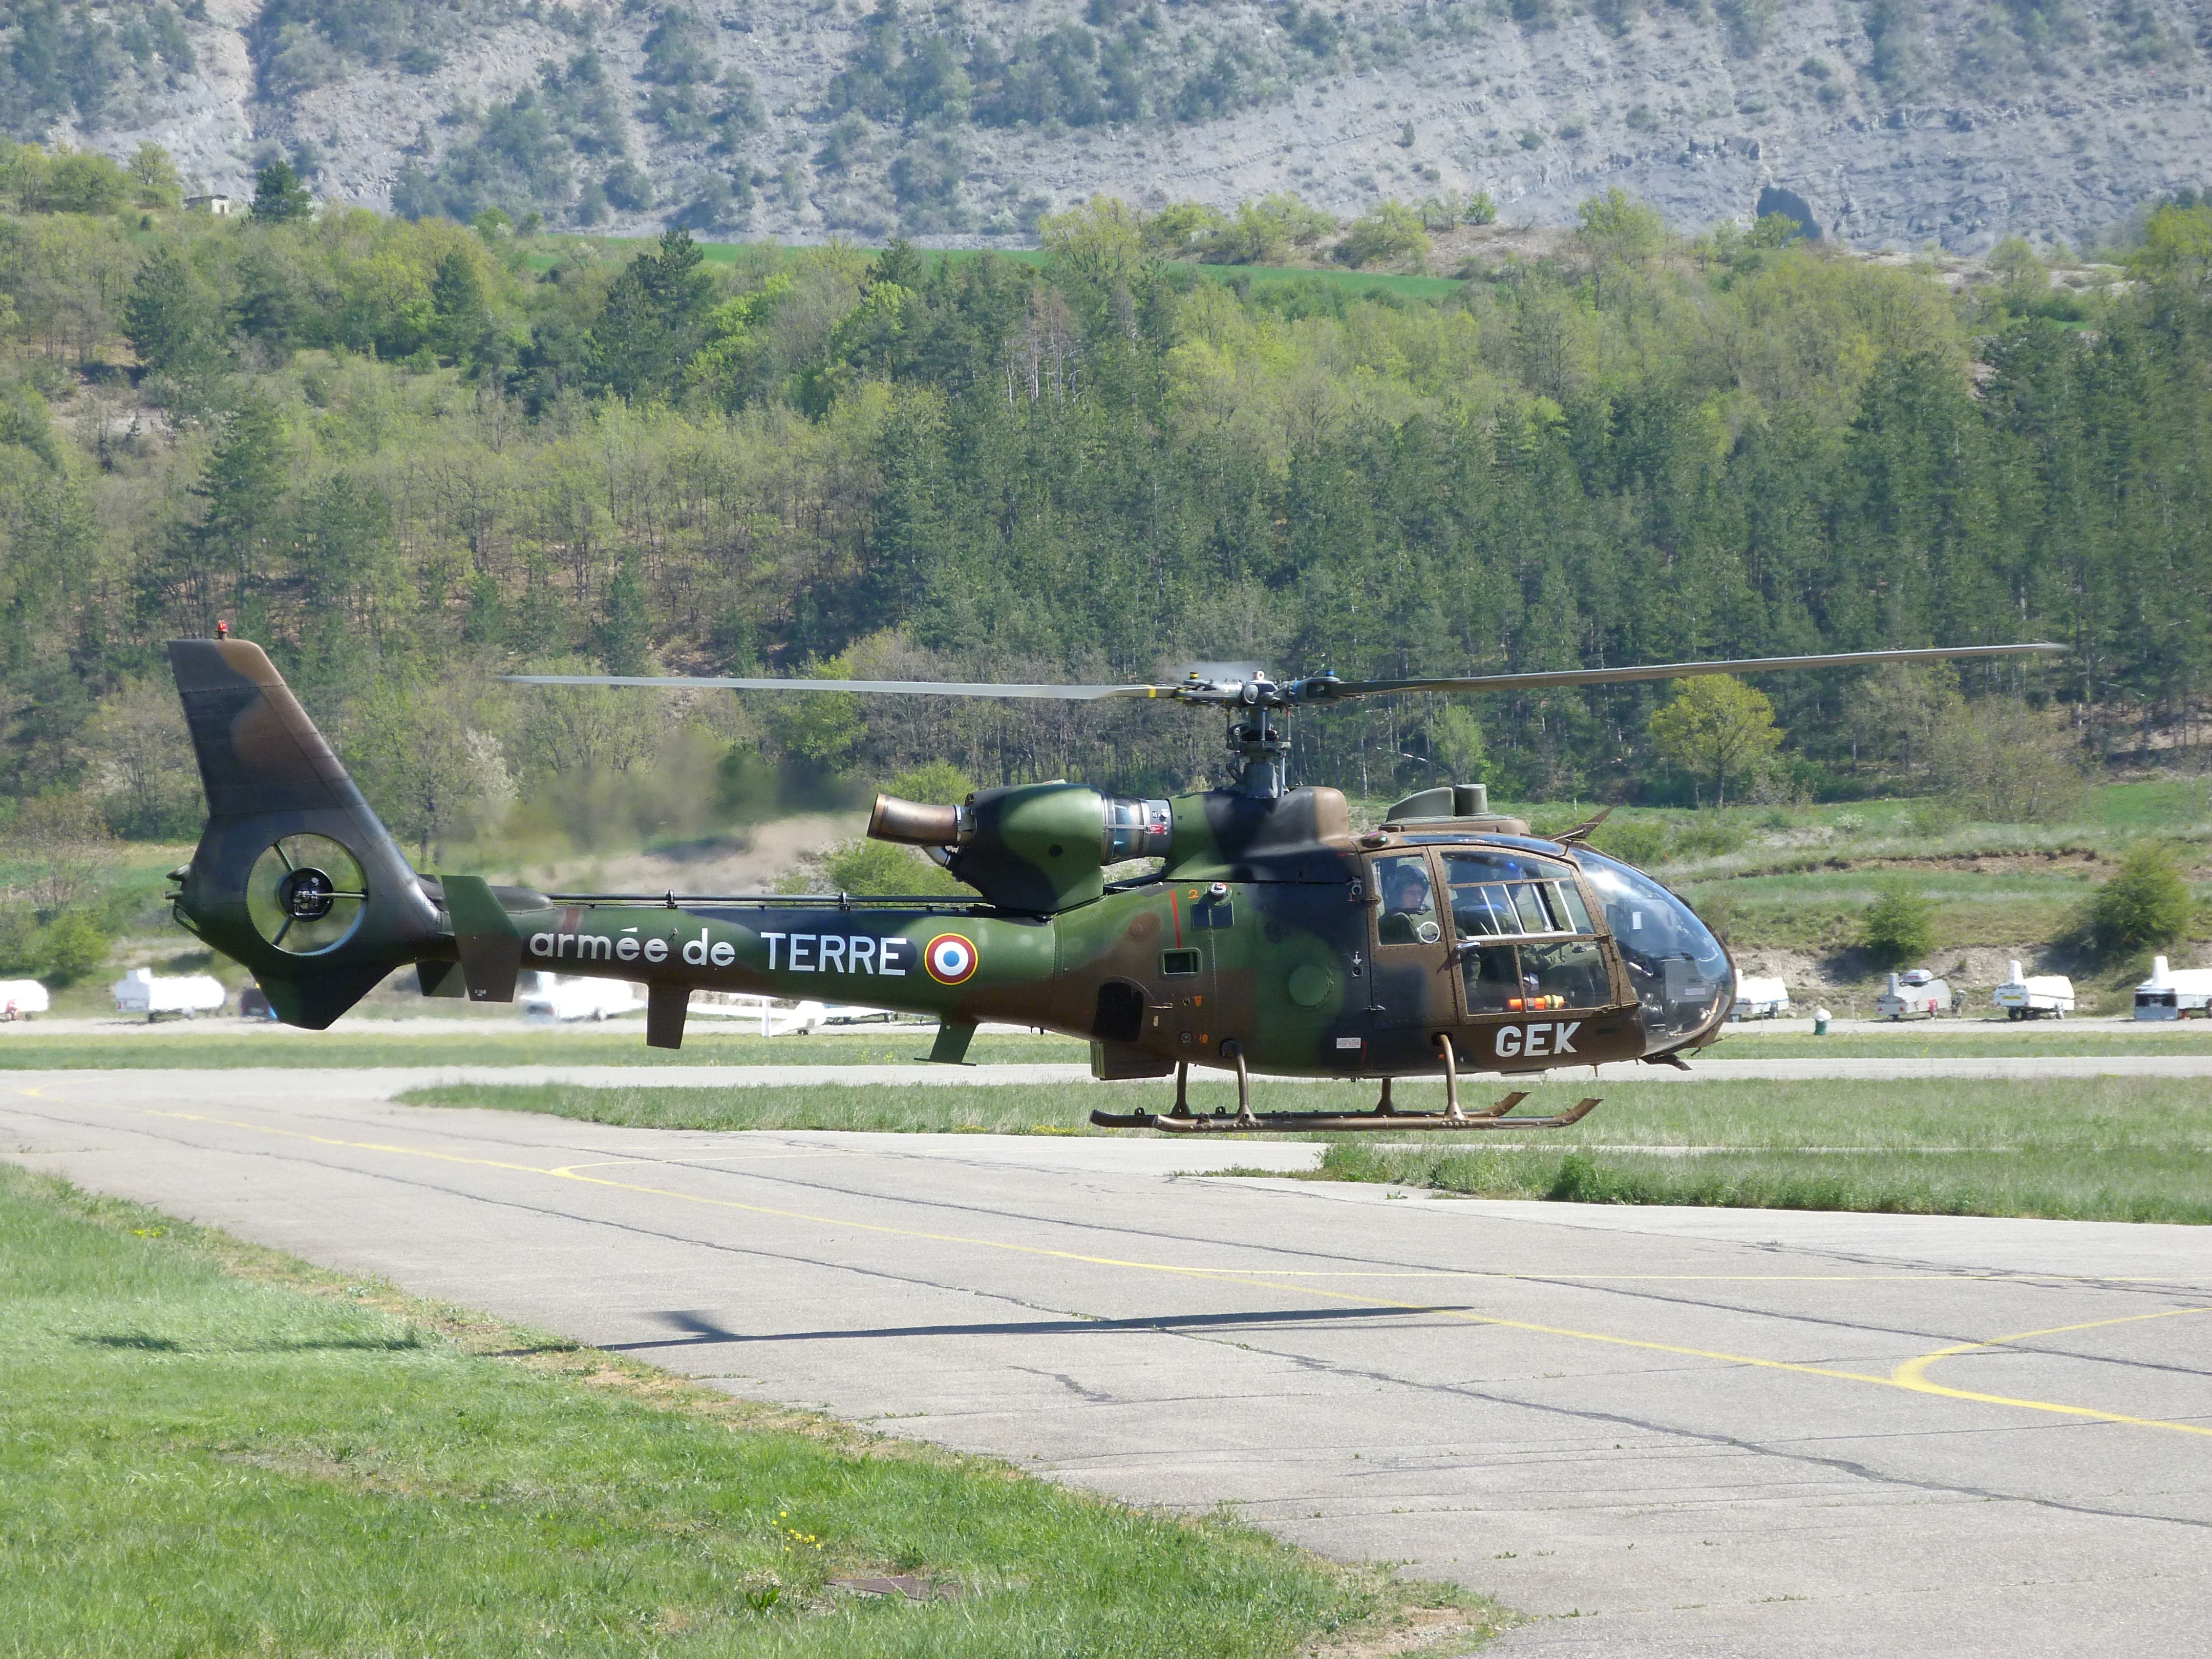
track, airplane, aircraft, military, army, vehicle, aviation, helicopter, blades, rotor, helicopters, rotorcraft, take off, aerodrome, air force, military aircraft, atmosphere of earth, military helicopter, light aviation, tallard, gazelle alat